Sudarshana Chakra

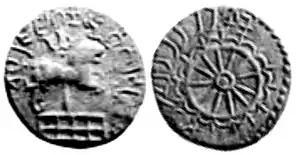
A Vrishni silver coin from Alexander Cunningham's "Coins of Ancient India: From the Earliest Times Down to the Seventh Century" (1891)

The Rigveda mentions the Sudarshana Chakra as a symbol of Vishnu, and as the wheel of time.